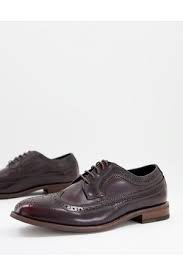
Label: Brogue